Jurij Alschitz

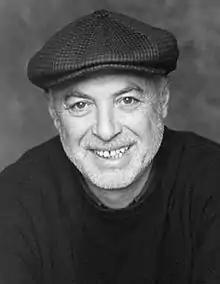
Jurij Alschitz.

Jurij Leonowitsch Alschitz or Jurij Al'šic (Юрий Леонович Альшиц; born 9 August 1947 in Odesa, Soviet Union) is a Ukrainian - German theatre director, acting pedagogue and researcher specialising in applied theatre practice. He is known for developing a comprehensive artistic methodological approach for 21st century dramatic arts, ‘Training as Method’. He is the artistic director of the "European Association for Theatre Culture" and the "World Theatre Training Institute AKT-ZENT/ITI", appointed by the International Theatre Institute as research centre for theatre training methods.